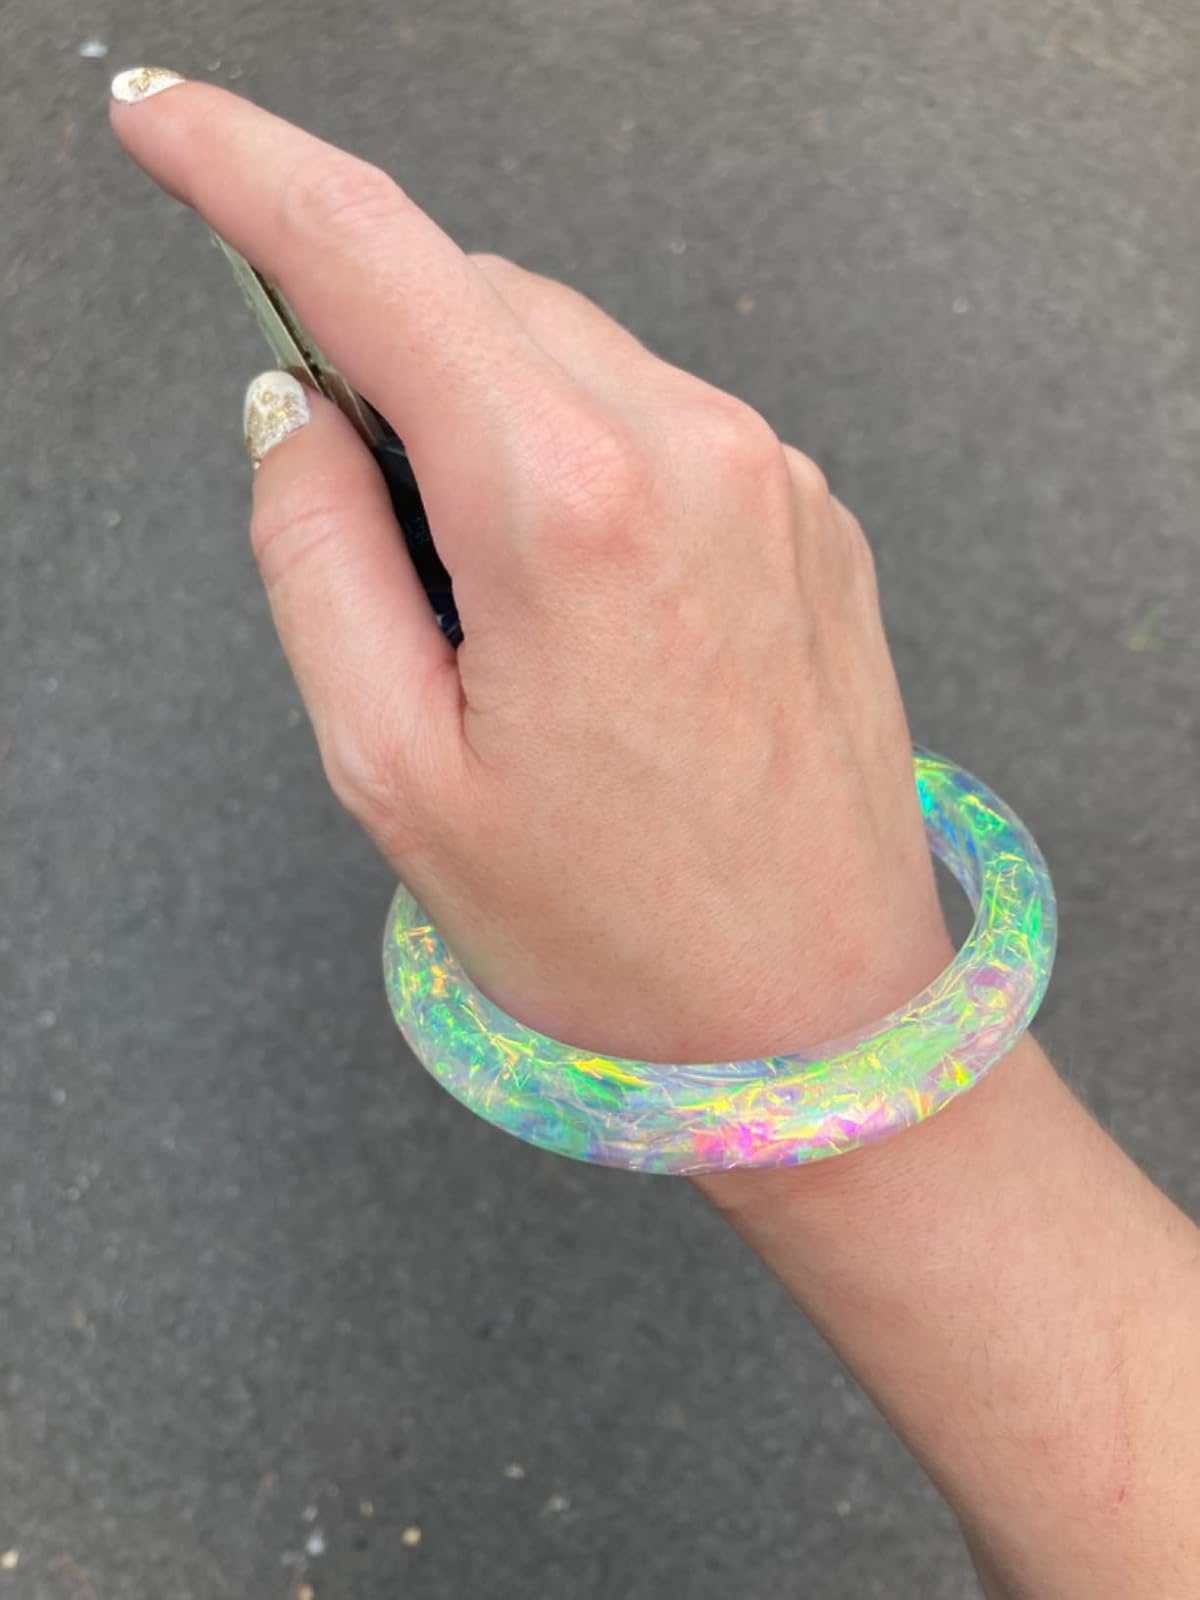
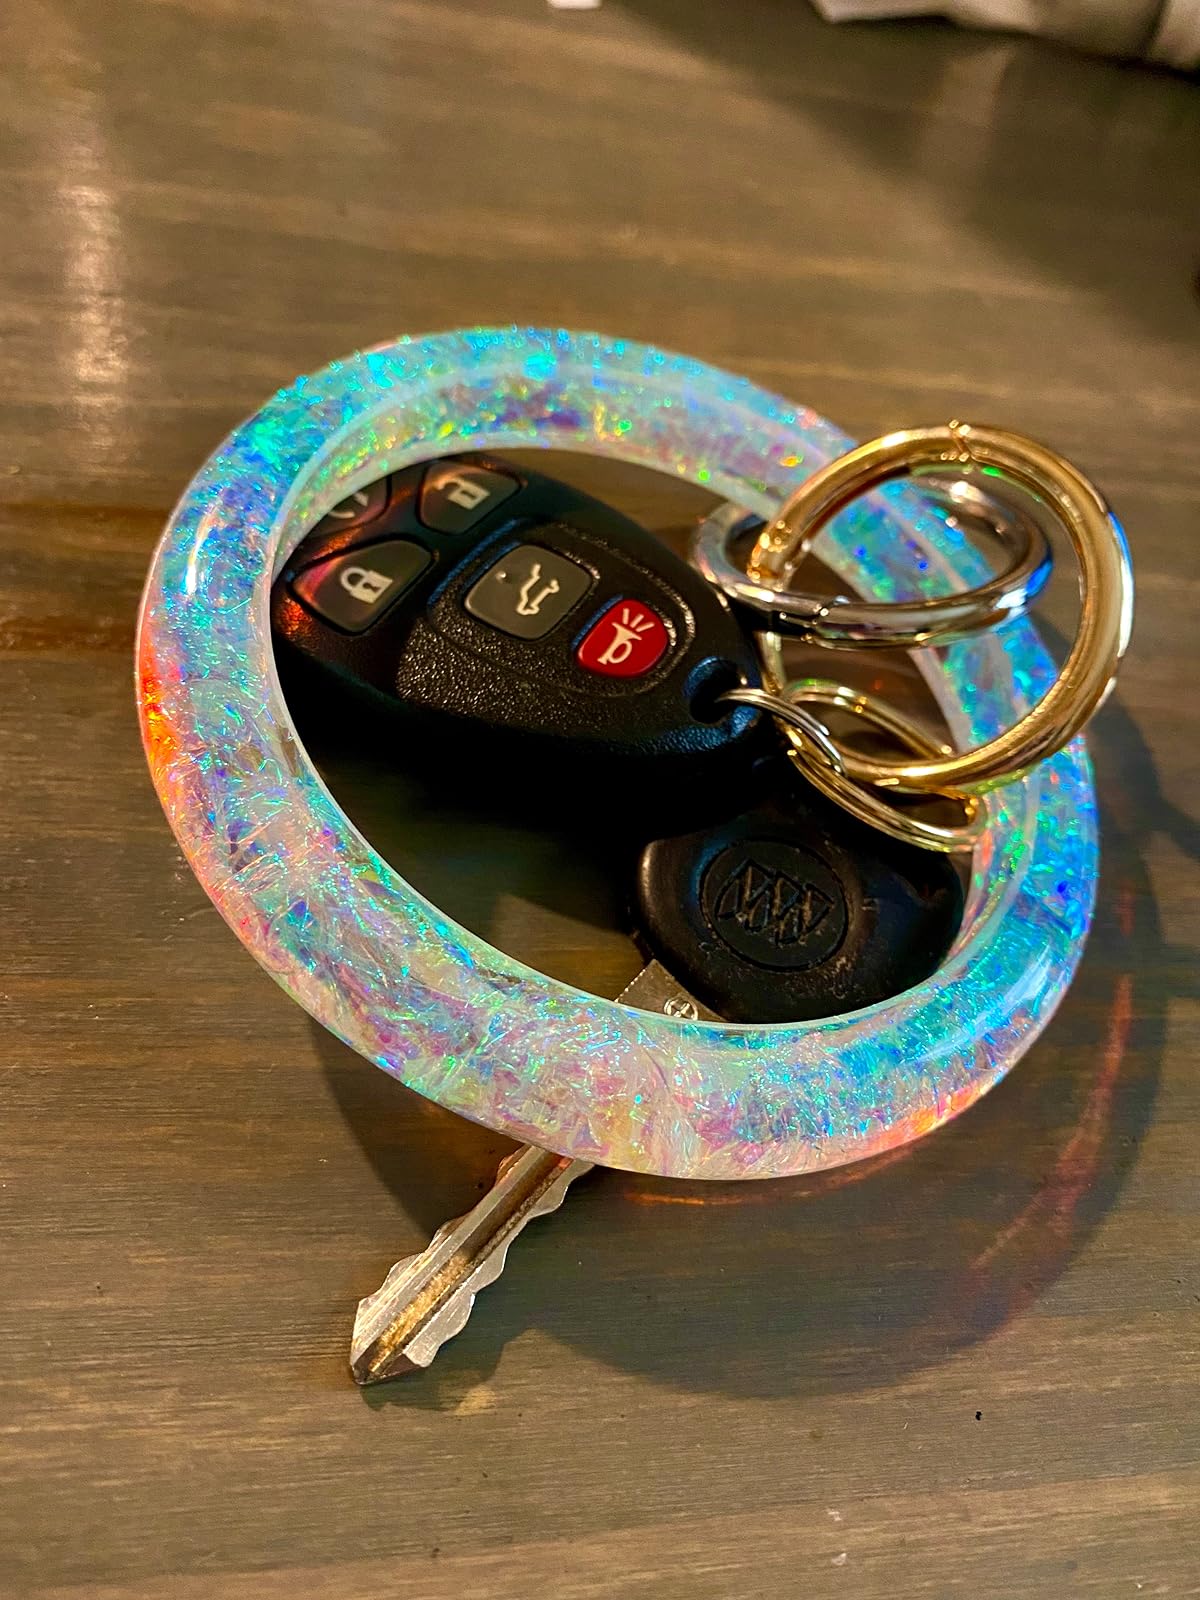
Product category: accessories_keychain
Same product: yes